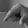
ASL letter: Q